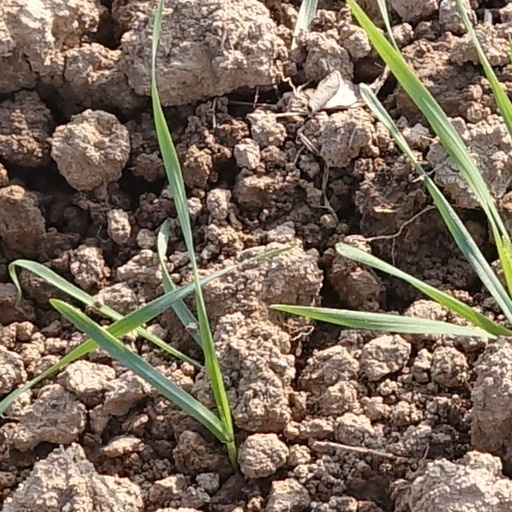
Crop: wheat